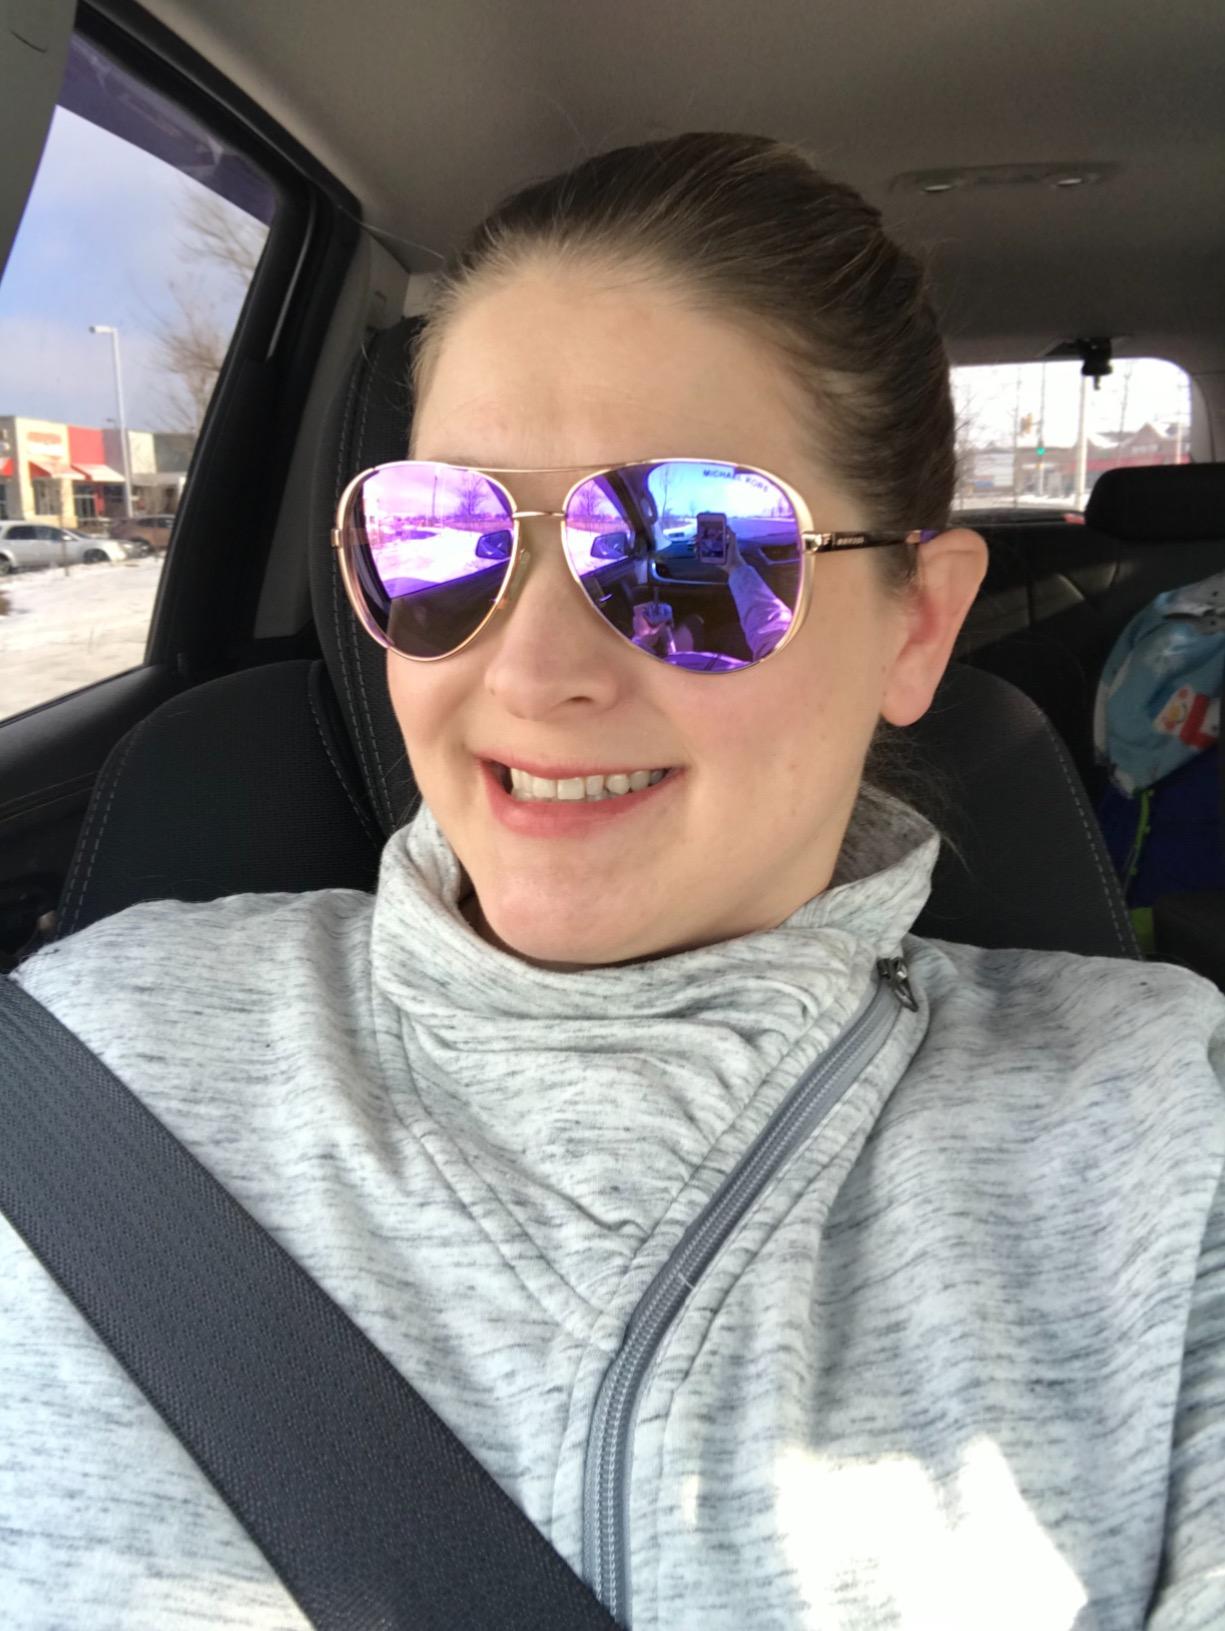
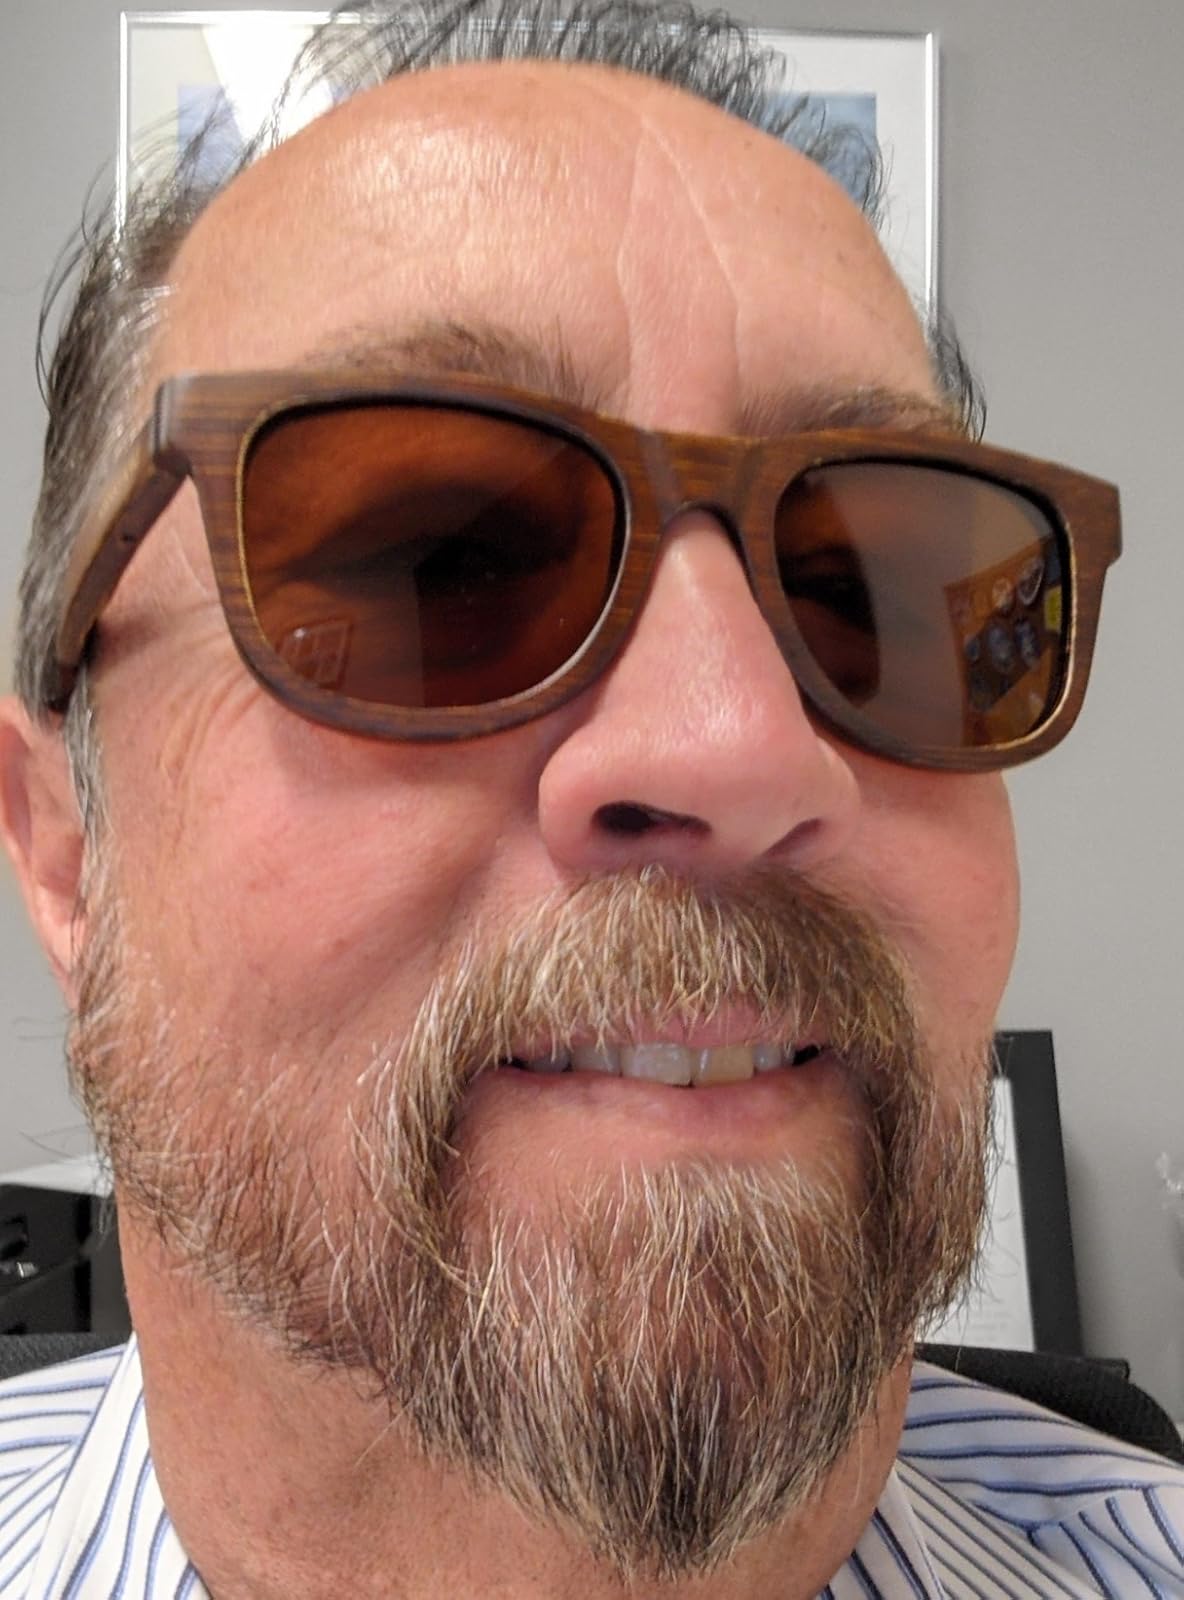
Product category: accessories_sunglasses
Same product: no